GCU Stadium

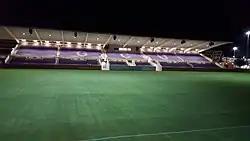
Night view of the stadium in 2016

The GCU Stadium (complete name "Grand Canyon University Stadium") is a collegiate soccer soccer-specific stadium located on the campus of Grand Canyon University in Phoenix, Arizona. The venue has a capacity of 6,000 and includes a full-sized (120 x 80 yard) soccer field. The field is located on the west end of the school's campus, sitting directly in front of Antelope Gymnasium, the university's secondary indoor athletic facility, and is in close proximity to Brazell Field at GCU Ballpark, home of the GCU baseball program.